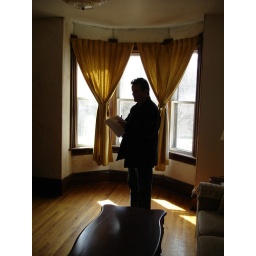
Alan in the living room. You can see the bay window which faces the front of the house (west).